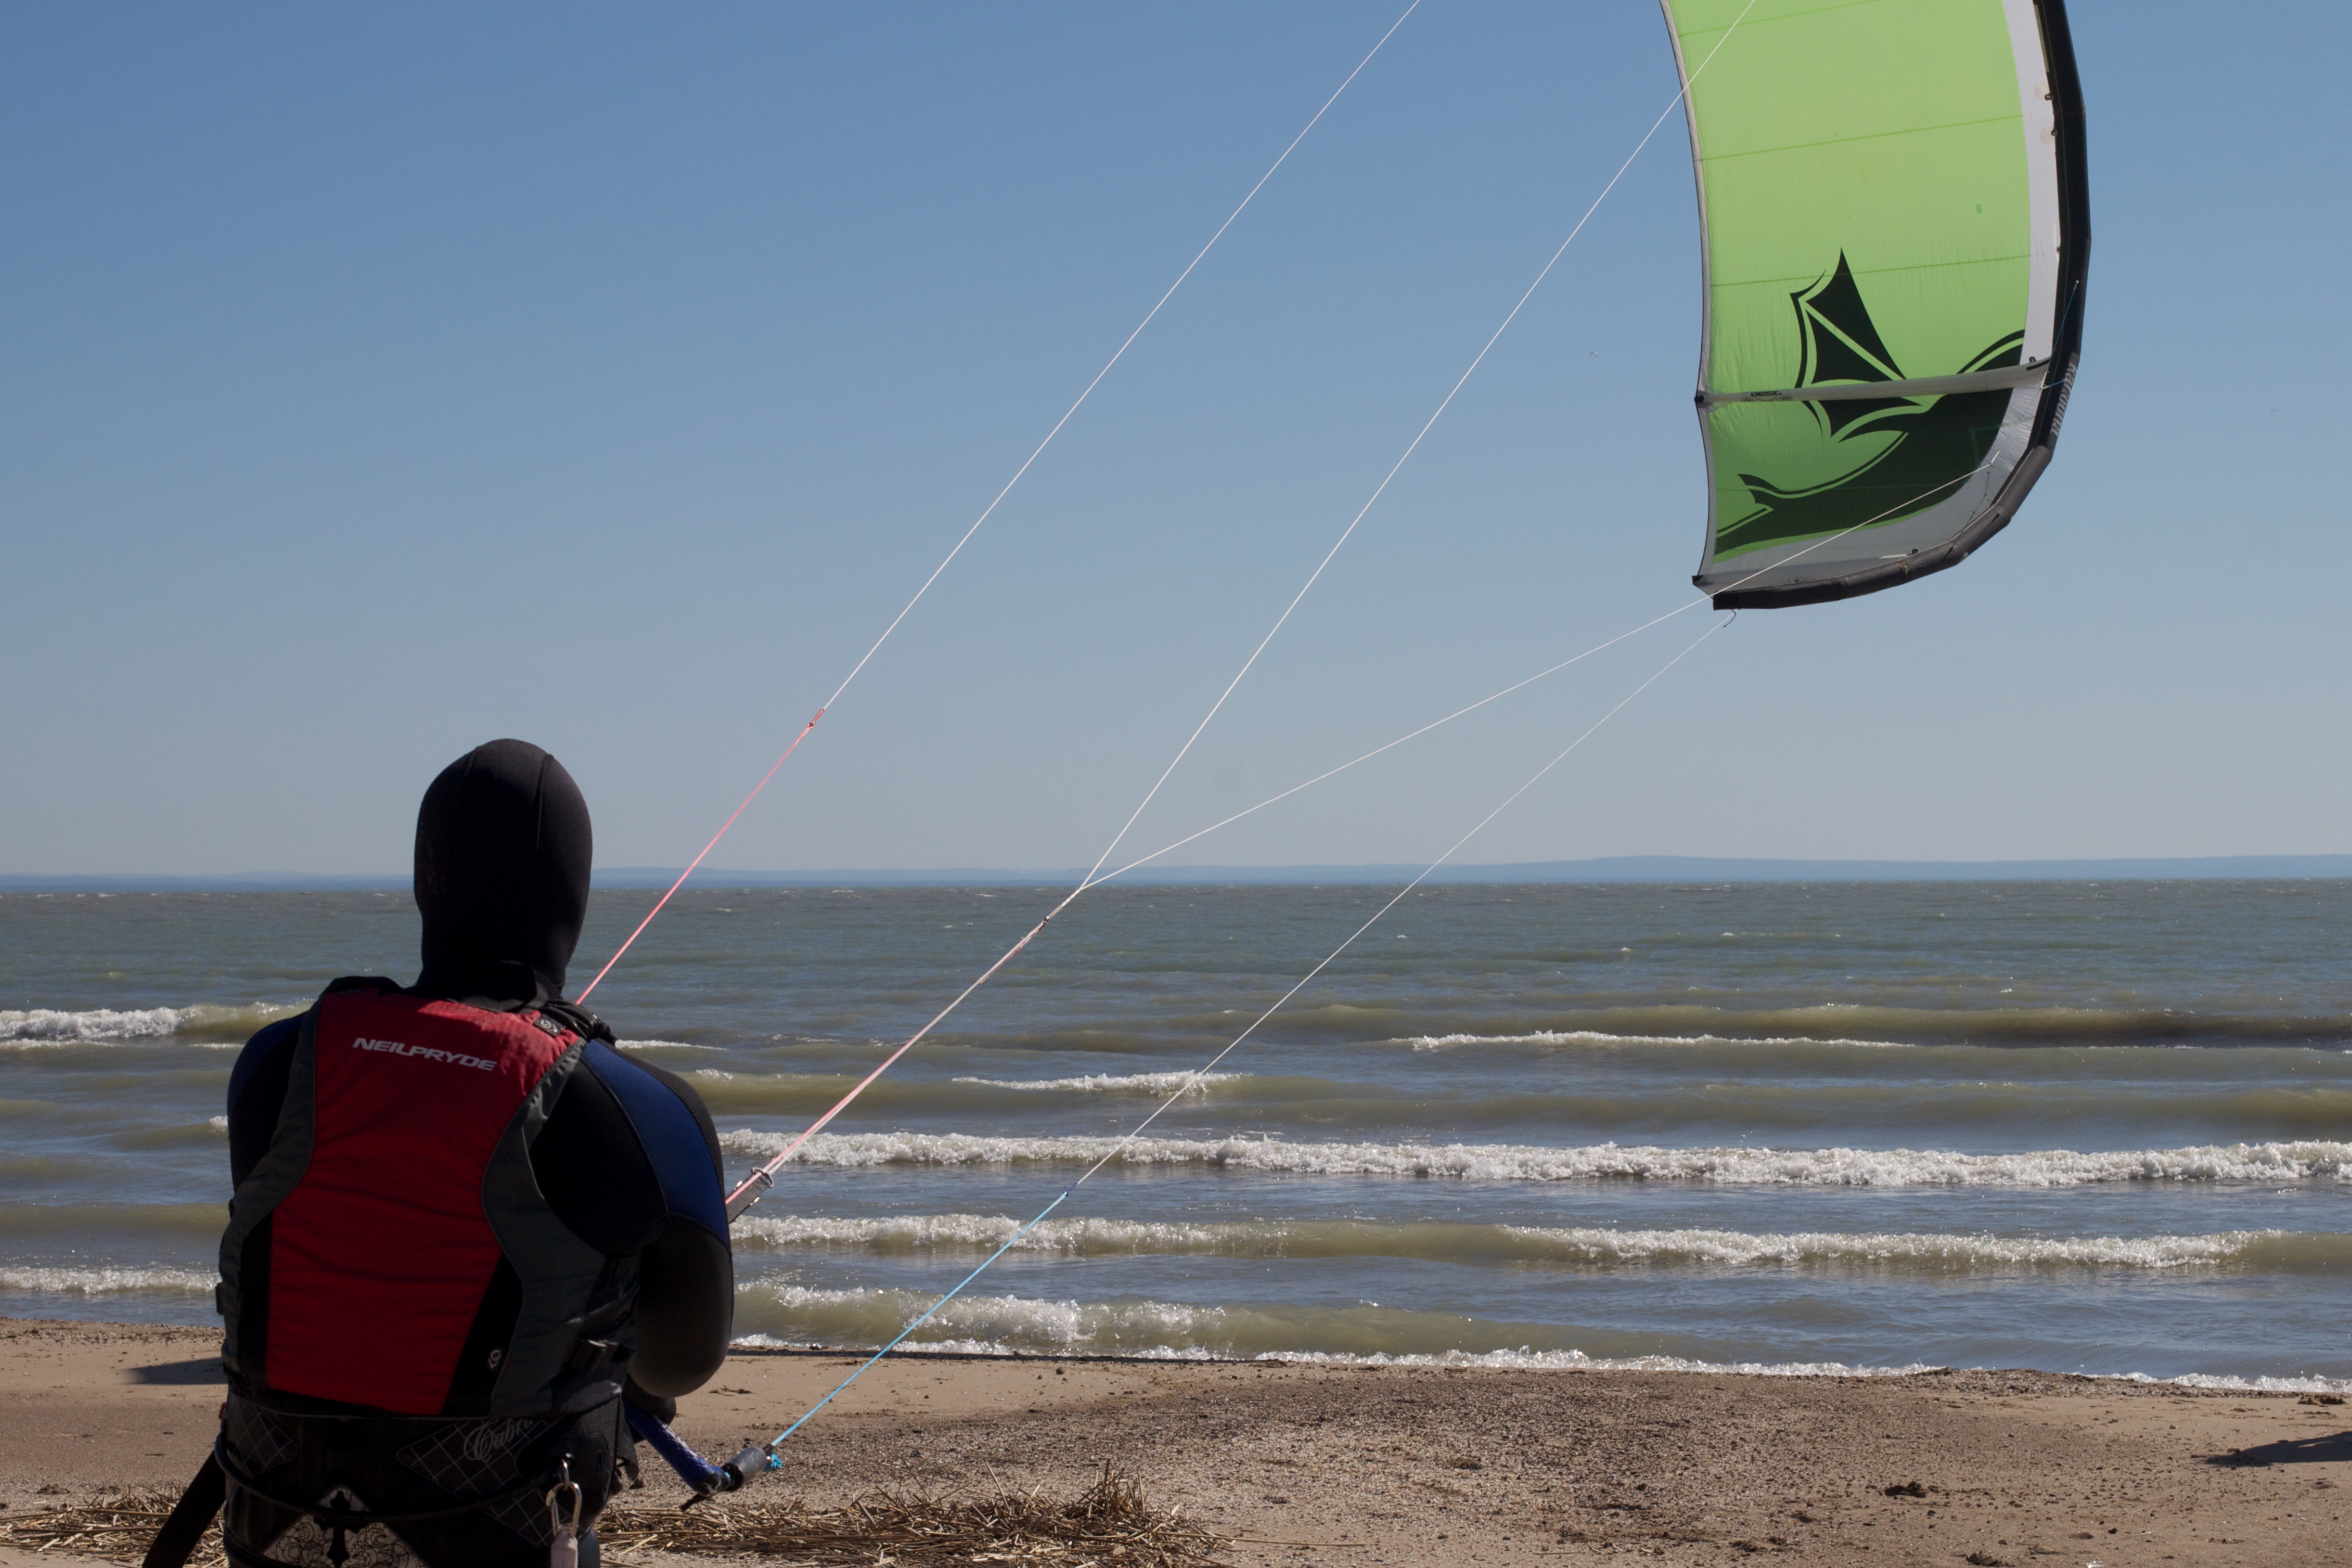
beach, sea, coast, wind, extreme sport, toy, sports, kitesurfing, water sport, windsports, boardsport, kite sports, surface water sports, individual sports, sport kite